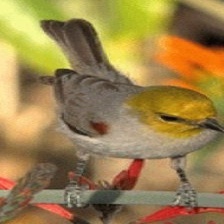
Species: VERDIN
Scientific name: AURIPARUS FLAVICEPS